The Lightning Saga

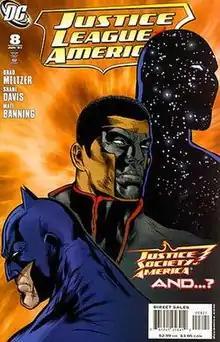
Incentive variant cover of Justice League of America, vol. 2, #8 (July 2007), art by Phil Jimenez.

"The Lightning Saga" is a comic book crossover story arc that took place in DC Comics' two flagship team books: "Justice League of America" and "Justice Society of America". It was written by Brad Meltzer and Geoff Johns, and illustrated by Ed Benes, Dale Eaglesham, and Shane Davis. It is notable for re-introducing the Legion of Super-Heroes in the post-"Infinite Crisis" era.